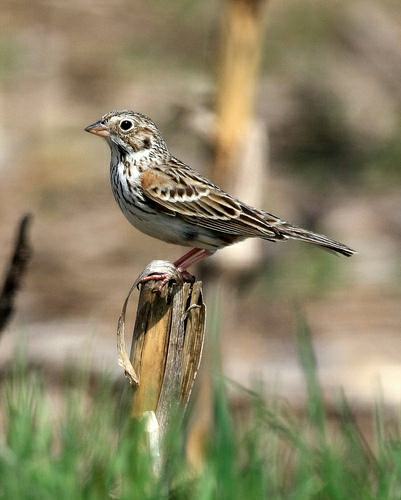
A photo of a vesper sparrow